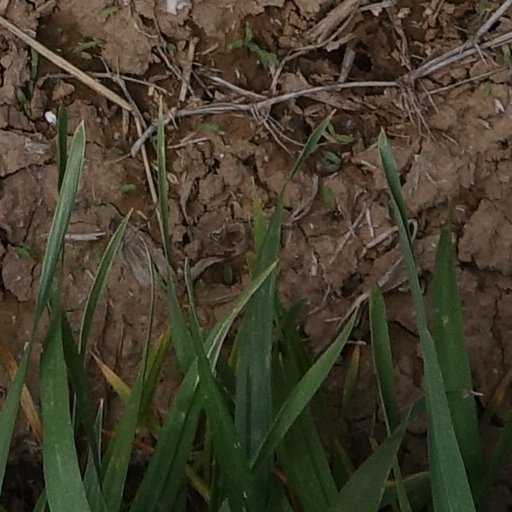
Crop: wheat